Lăzarea

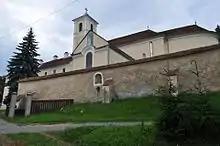
Franciscan monastery

The Lăzarea railway station serves the Căile Ferate Române Line 400, which runs from Brașov to Satu Mare.